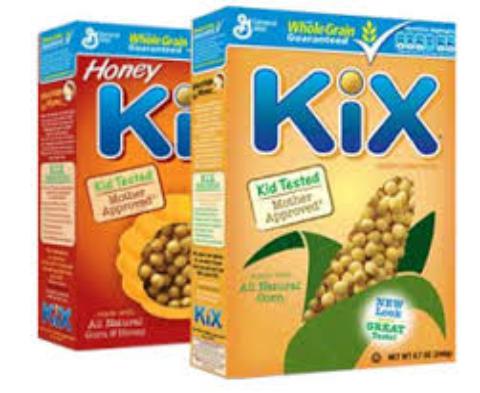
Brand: Berry Berry Kix
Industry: Food